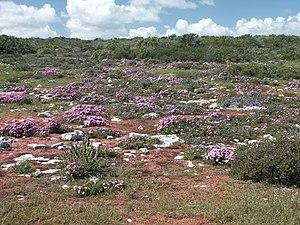
Fleur in Printemps, West Coast Parc national, Cap-Occidental, d'Afrique du Sud Galego: Wildflowers in Primavera, West Coast Parque nacional, Cabo Occidental, Sudáfrica Magyar: Wildflowers in Tavasz, West Coast Nemzeti park, Dél-afrikai Köztársaság Italiano: Fiore in Primavera, West Coast Parchi nazionali, Western Cape, Sudafrica Lëtzebuergesch: Wildflowers in Fréijoer, West Coast Nationalpark, Westkaap, Südafrika Lietuvių: Wildflowers in Pavasaris, West Coast Nacionaliniai parkai, Vakarų Kapas, Pietų Afrikos Respublikos
Le parc national de la Côte Ouest se situe à 120 km au nord du Cap dans la province du Cap-Occidental en Afrique du Sud. Il est bordé par l'océan Atlantique à l'ouest et la route côtière R27. Il s'étend depuis la ville d'Yzerfontein au sud jusqu'à Langebaan. Le parc a été créé en 1985.